Craig Whittaker

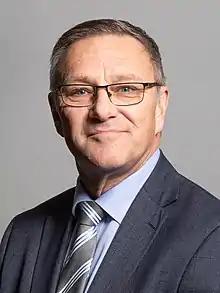
Official portrait, 2020

Craig Whittaker (born 30 August 1962) is a British Conservative Party politician who served as the Member of Parliament (MP) for Calder Valley from 2010 to 2024. He served as Government Deputy Chief Whip and Treasurer of the Household from September to October 2022. He previously served as a Lord Commissioner of the Treasury from January 2018 to April 2019 and again from July to September 2022.